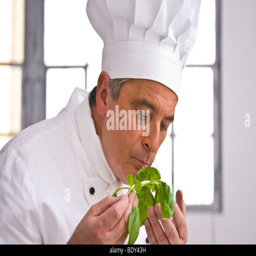
chef wearing a chef 's hat smelling a sprig of basil